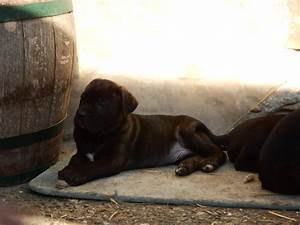
Label: cane